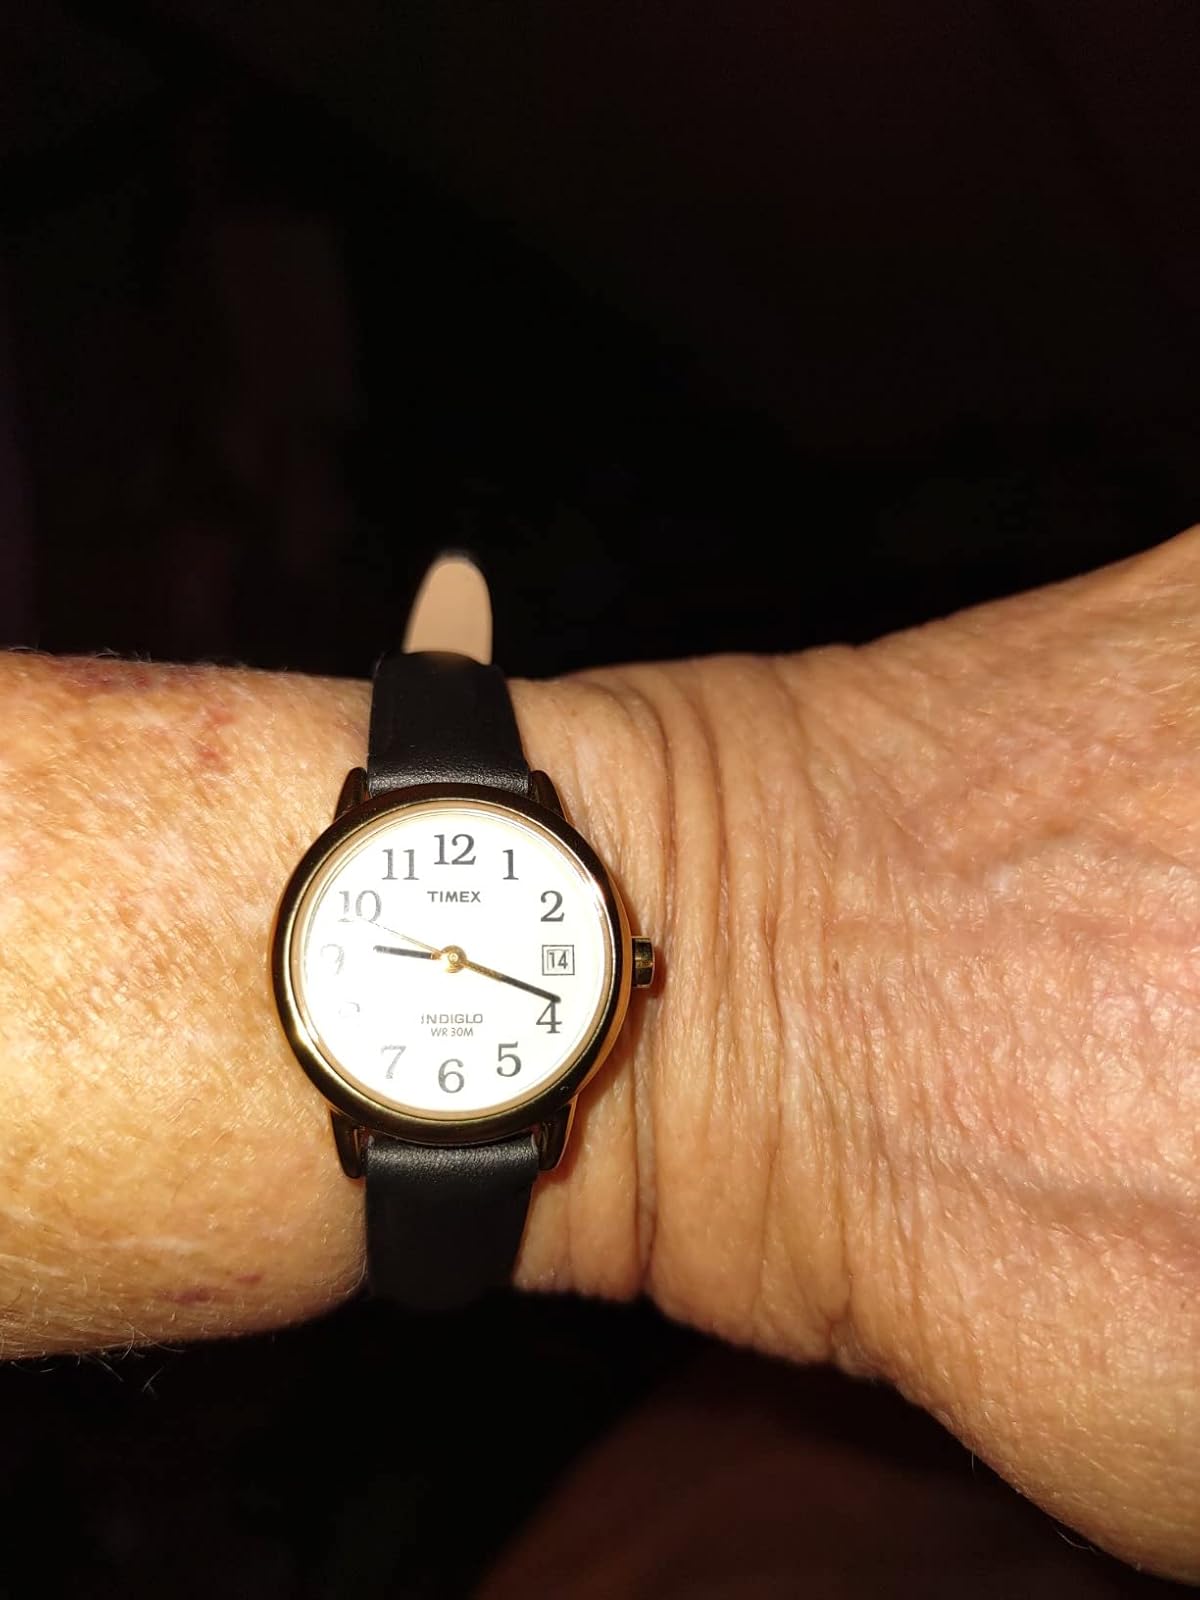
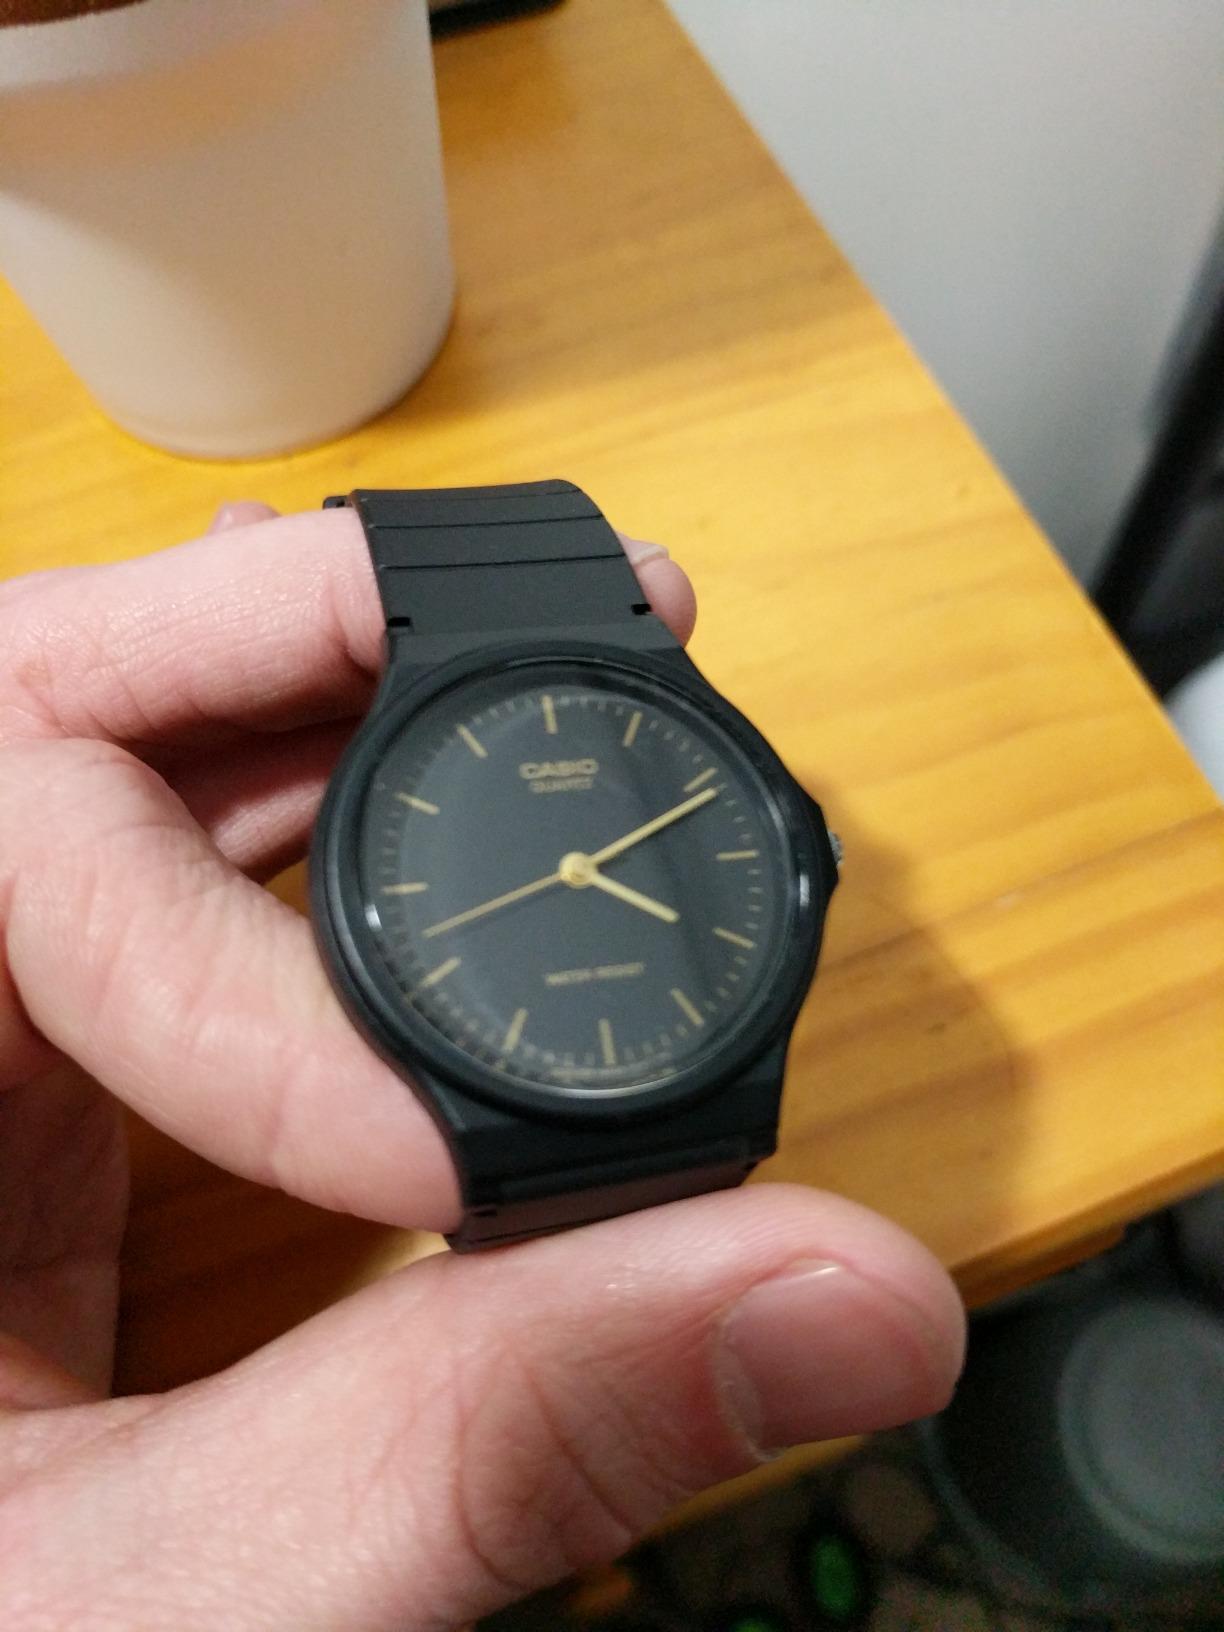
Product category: accessories_watch
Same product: no